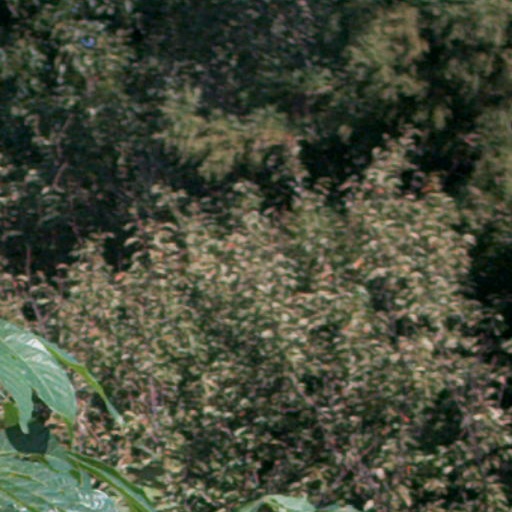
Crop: cassava